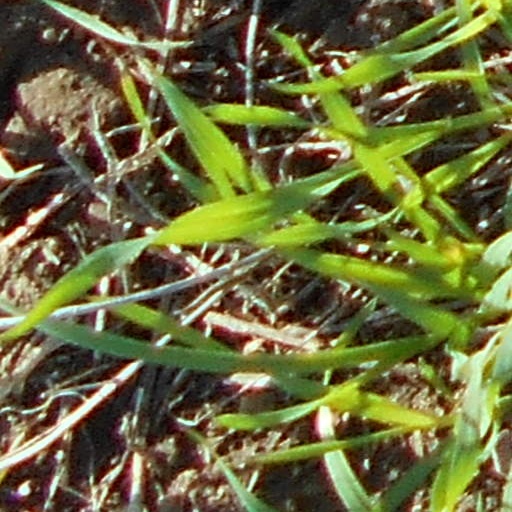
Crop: wheat